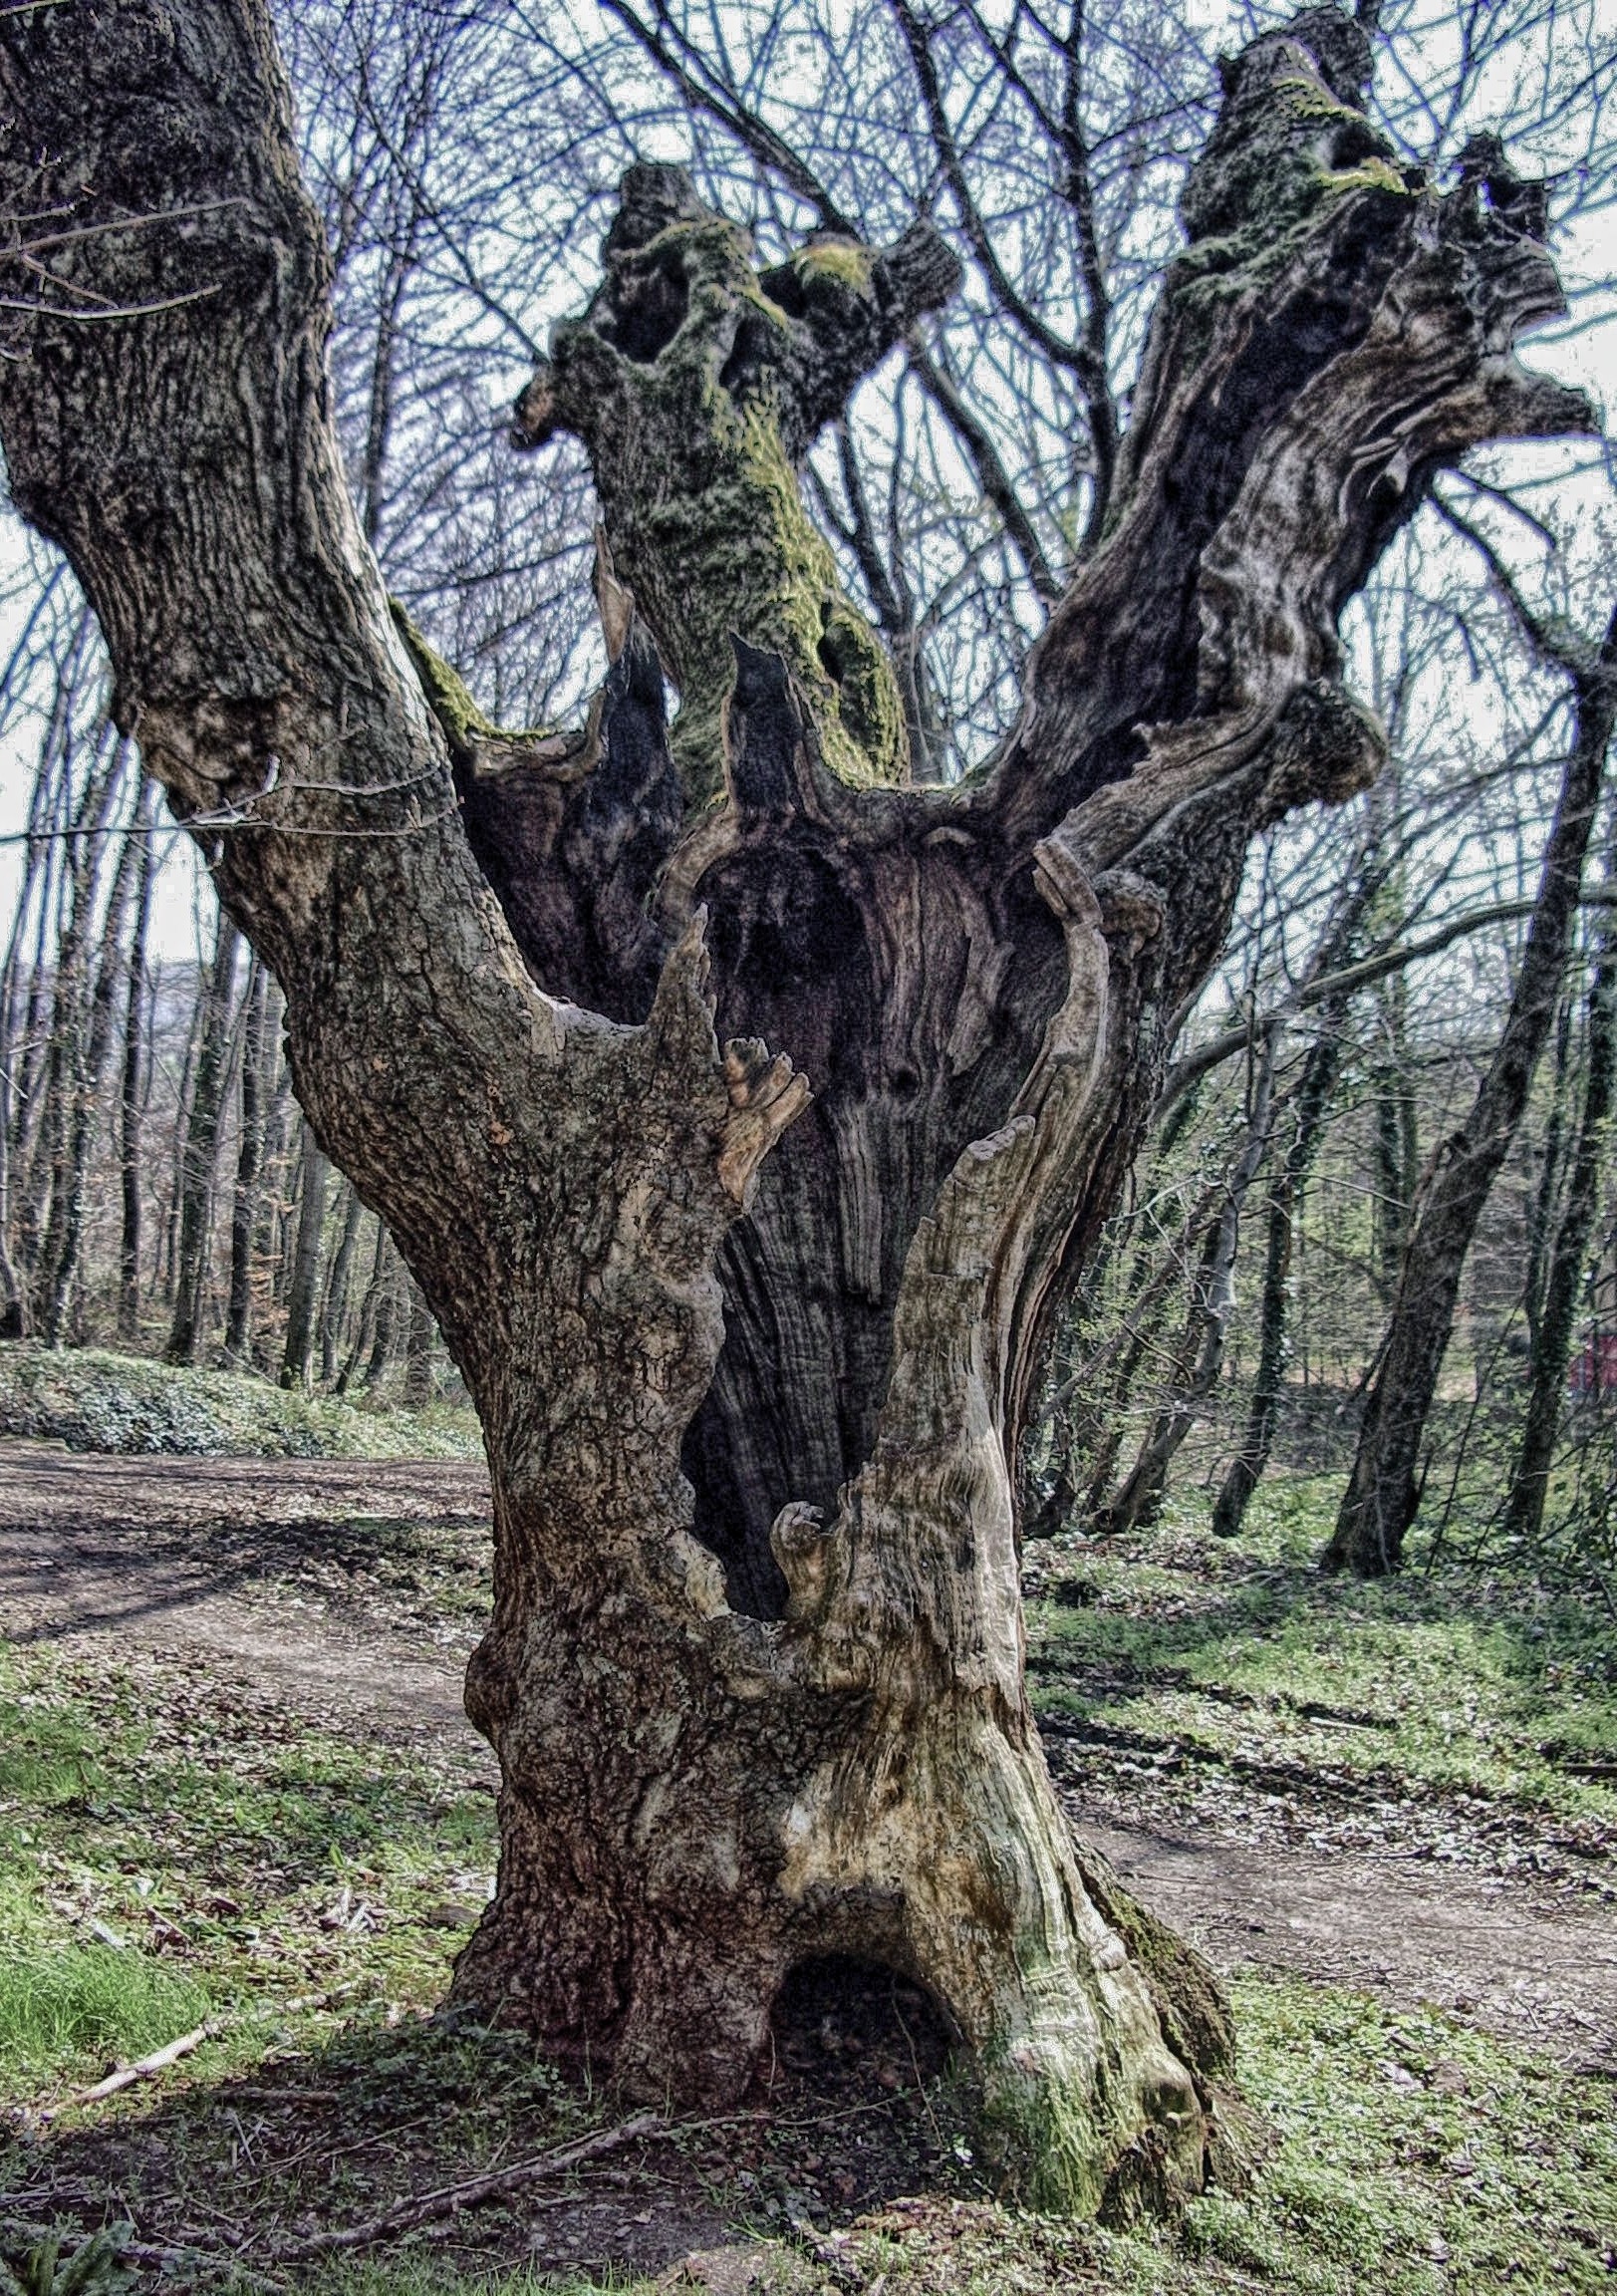
tree, branch, plant, flower, trunk, old, log, produce, autumn, botany, dead tree, root, deciduous, oak, woodland, bonn, siebengebirge, flowering plant, k nigswinter germany, woody plant, land plant